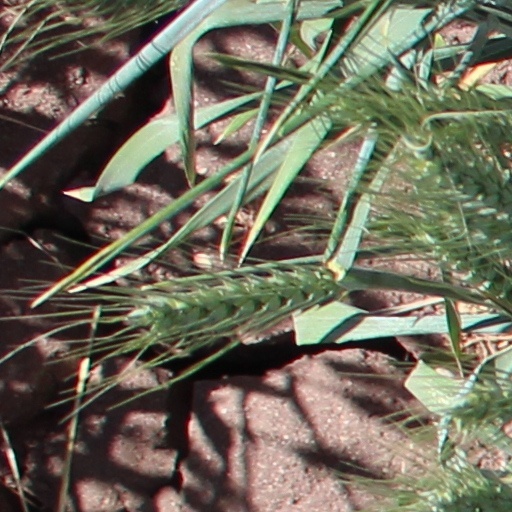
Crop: wheat